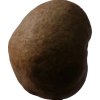
Label: images